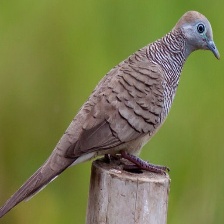
Species: ZEBRA DOVE
Scientific name: GEOPELIA STRIATA